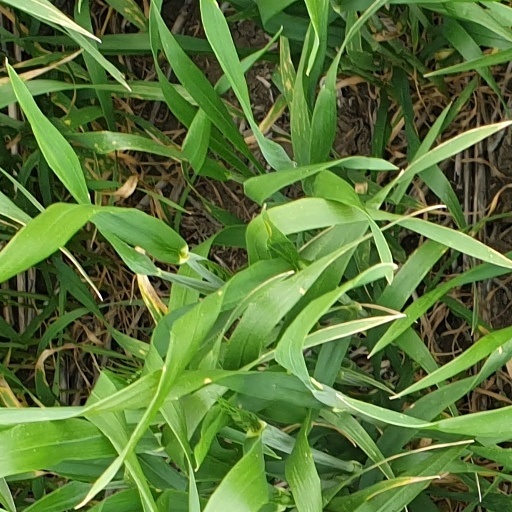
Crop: wheat